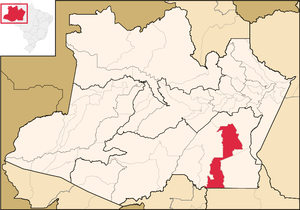
Liste des villes de l'État de l'Amazonas au Brésil qui compte 62 municipalités.